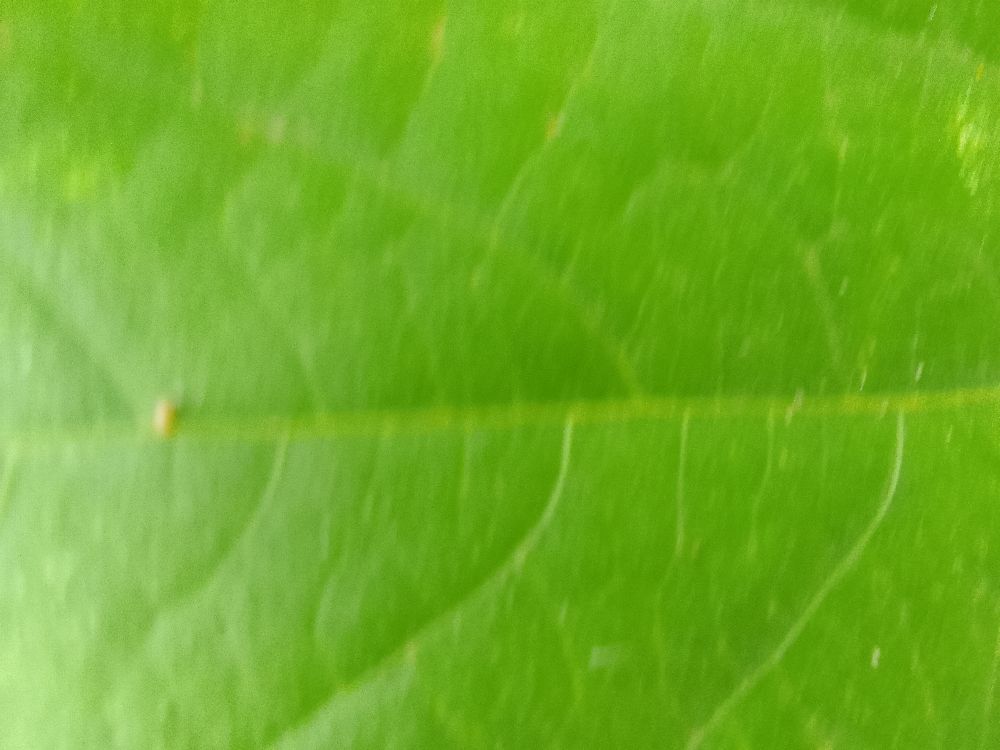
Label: healthy